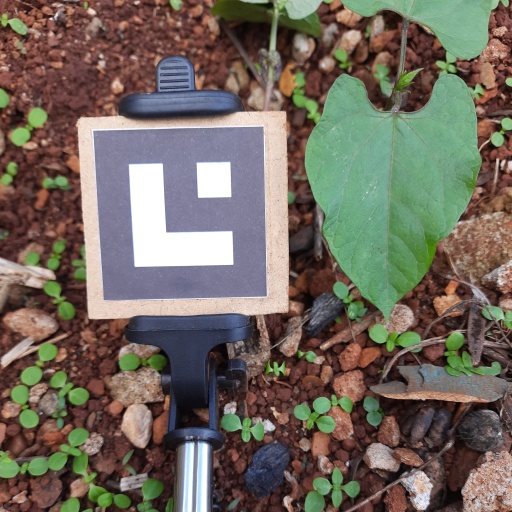
Observations: wavy surface, no eating holes, under shade